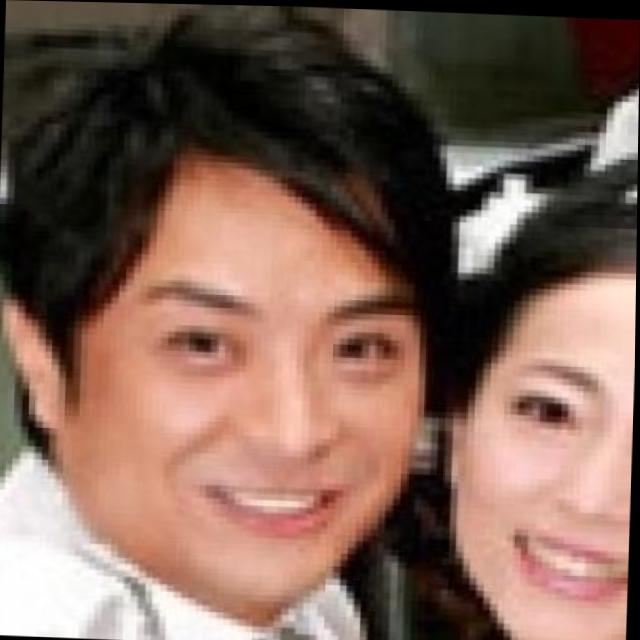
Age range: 21-44